46th Arkansas Infantry (Mounted)

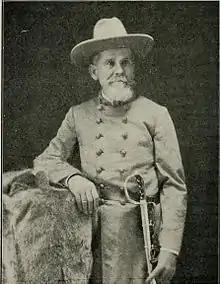
Post War Photo of Colonel William O. Coleman.

The decreasing availability of fodder for horses in 1864 led the Confederate Trans-Mississippi Department to issue an order proscribing the raising of additional mounted regiments in Arkansas. However, when General Sterling Price received authorization to conduct a campaign in Missouri that fall, several of the new regiments were mounted in order to accompany him. As a result, the 44th, 45th, 46th, 47th, and 48th were officially mounted infantry regiments instead of cavalry regiments. They were rarely referred to in contemporary reports and orders by numerical designation. Price referred to them as McGehee's Cavalry, Crabtree's Cavalry, etc., which eventually resulted in their later being referred to as 44th Cavalry, 46th Cavalry, etc.